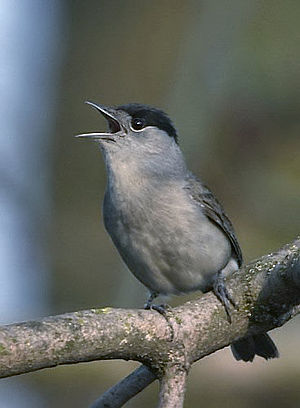
Sylviasangere
Munk, Sylvia atricapilla
Munk, Sylvia atricapilla
Sylviidae er en familie af mindre spurvefugle. De lever især af insekter og er næsten alle udbredt i enten Europa, Asien eller Afrika. Familien omfattede tidligere alle arter af sangere, men de fleste er siden 1980'erne flyttet til andre familier.